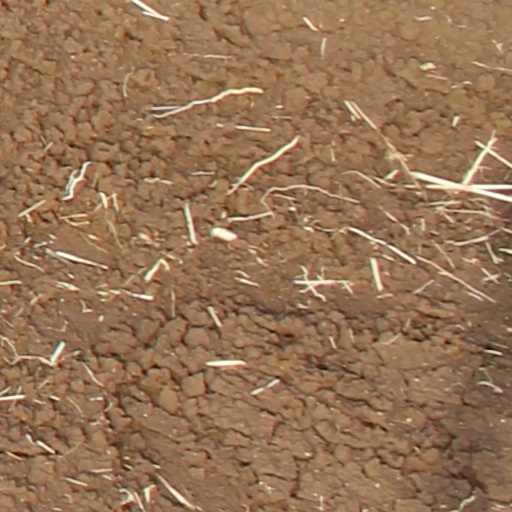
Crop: wheat